Islamization of Jerusalem

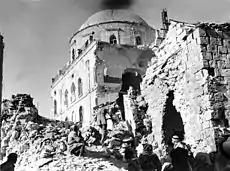
The Tiferet Yisrael Synagogue destruction by Jordanian army in 1948 war.

Between 1948 and 1967, following the expulsion of the Jewish residents during the war, Jordan undertook the systematic destruction of the Jewish Quarter including many synagogues. Under Jordanian rule of East Jerusalem, all Israelis (irrespective of their religion) were forbidden from entering the Old City and other holy sites. Between 40,000 and 50,000 tombstones from ancient Mount of Olives Jewish Cemetery were smashed, ransacked, and desecrated, or used as building material.